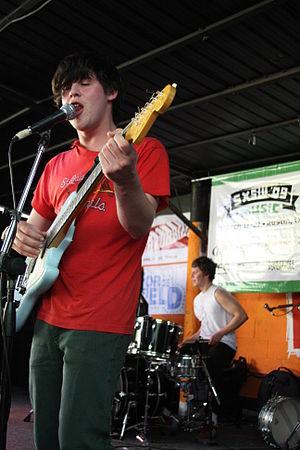
Wavves est un groupe de garage rock américain, originaire de San Diego, en Californie. Le groupe est constitué de Nathan Williams, Stephen Pope et de Jacob Cooper.
Nathan Williams est un chanteur et guitariste américain. Il est le fondateur du groupe de rock Wavves.